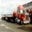
Label: truck